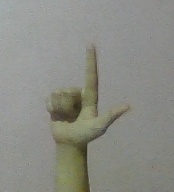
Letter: laam